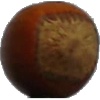
Label: nut_forest